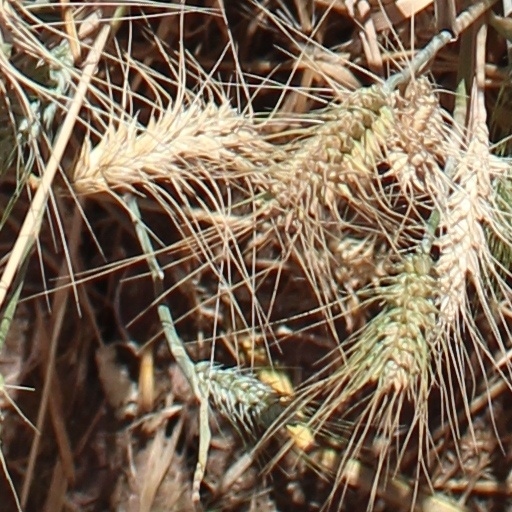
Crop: wheat